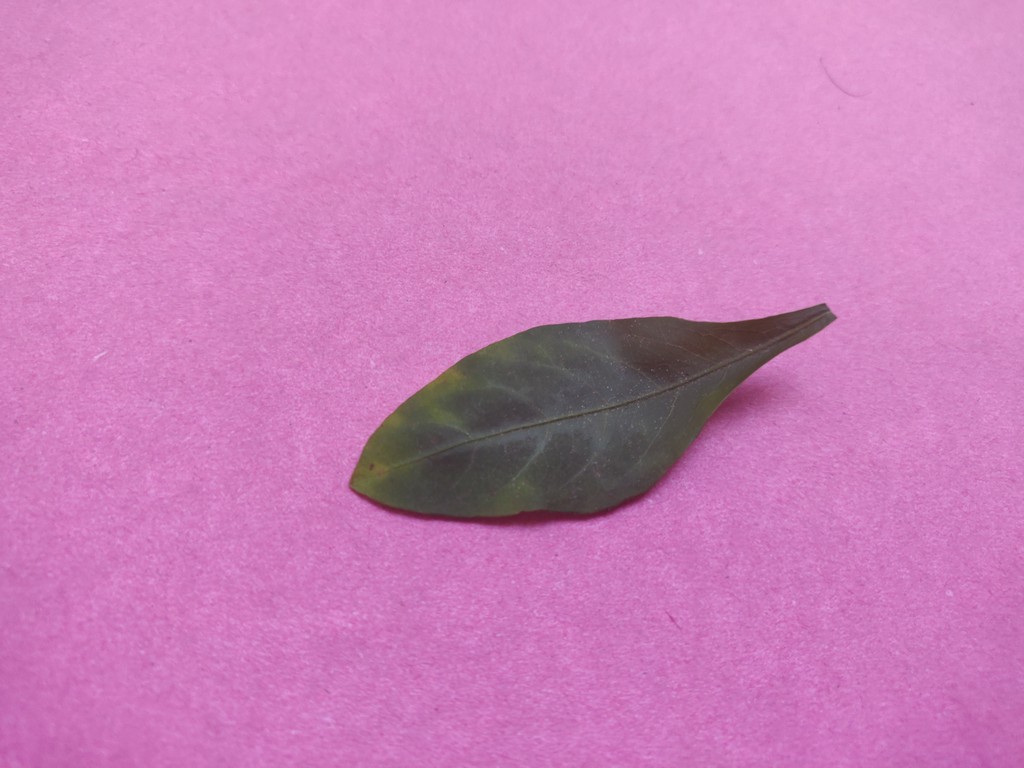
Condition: Unhealthy
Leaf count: single
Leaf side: front